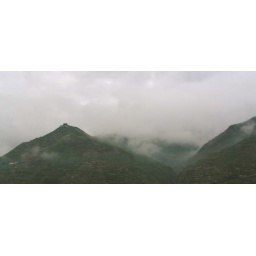
a small home or temple sits isolated atop a mountain in songpan.